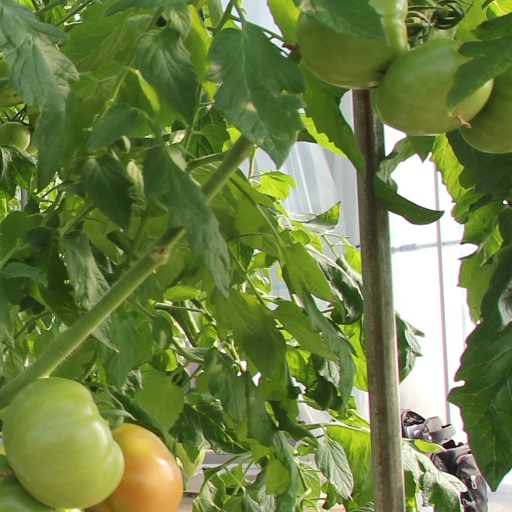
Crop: tomato